Eyes Open (Snow Patrol album)

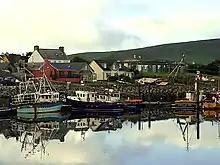
Some of the writing sessions took place in Dingle, Ireland.

Snow Patrol's primary aim for a fourth album was to create a better one than the previous, "Final Straw" (2003). They felt the need to become better players of their respective instruments as they thought they had "barely [gotten] away" with the success of the last album. Subsequently, keyboardist Tom Simpson and drummer Jonny Quinn took classical piano and drum lessons respectively, during the recording of the album.